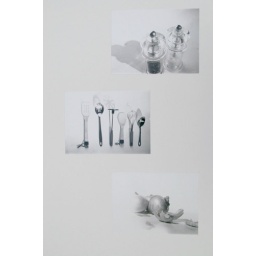
Black and white images taken and printed of kitchen utensils used in a recipe book brief.